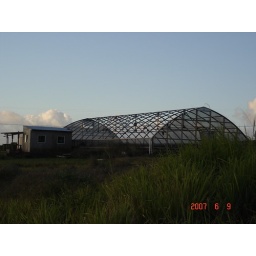
Hydroponic farming. You could put two of his houses in this green house.